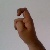
The image shows a hand gesture representing the letter 'X' in Indian Sign Language.